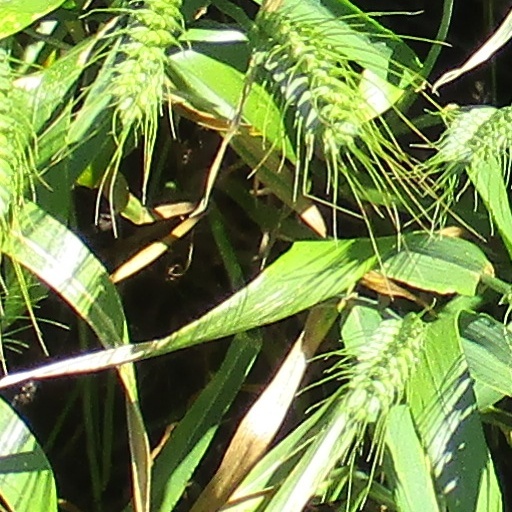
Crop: wheat